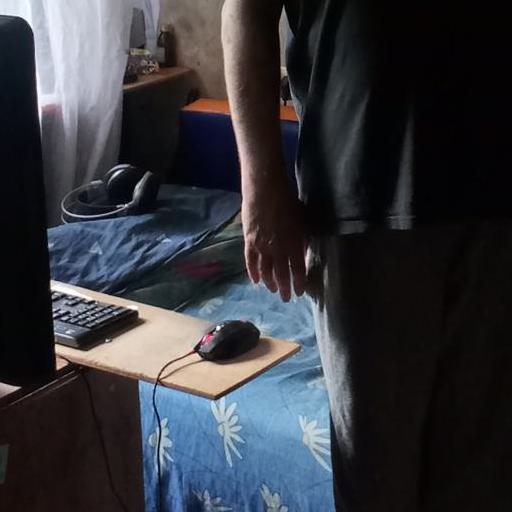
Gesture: no_gesture